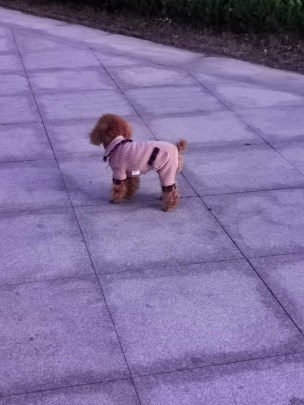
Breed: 7449-n000128-teddy